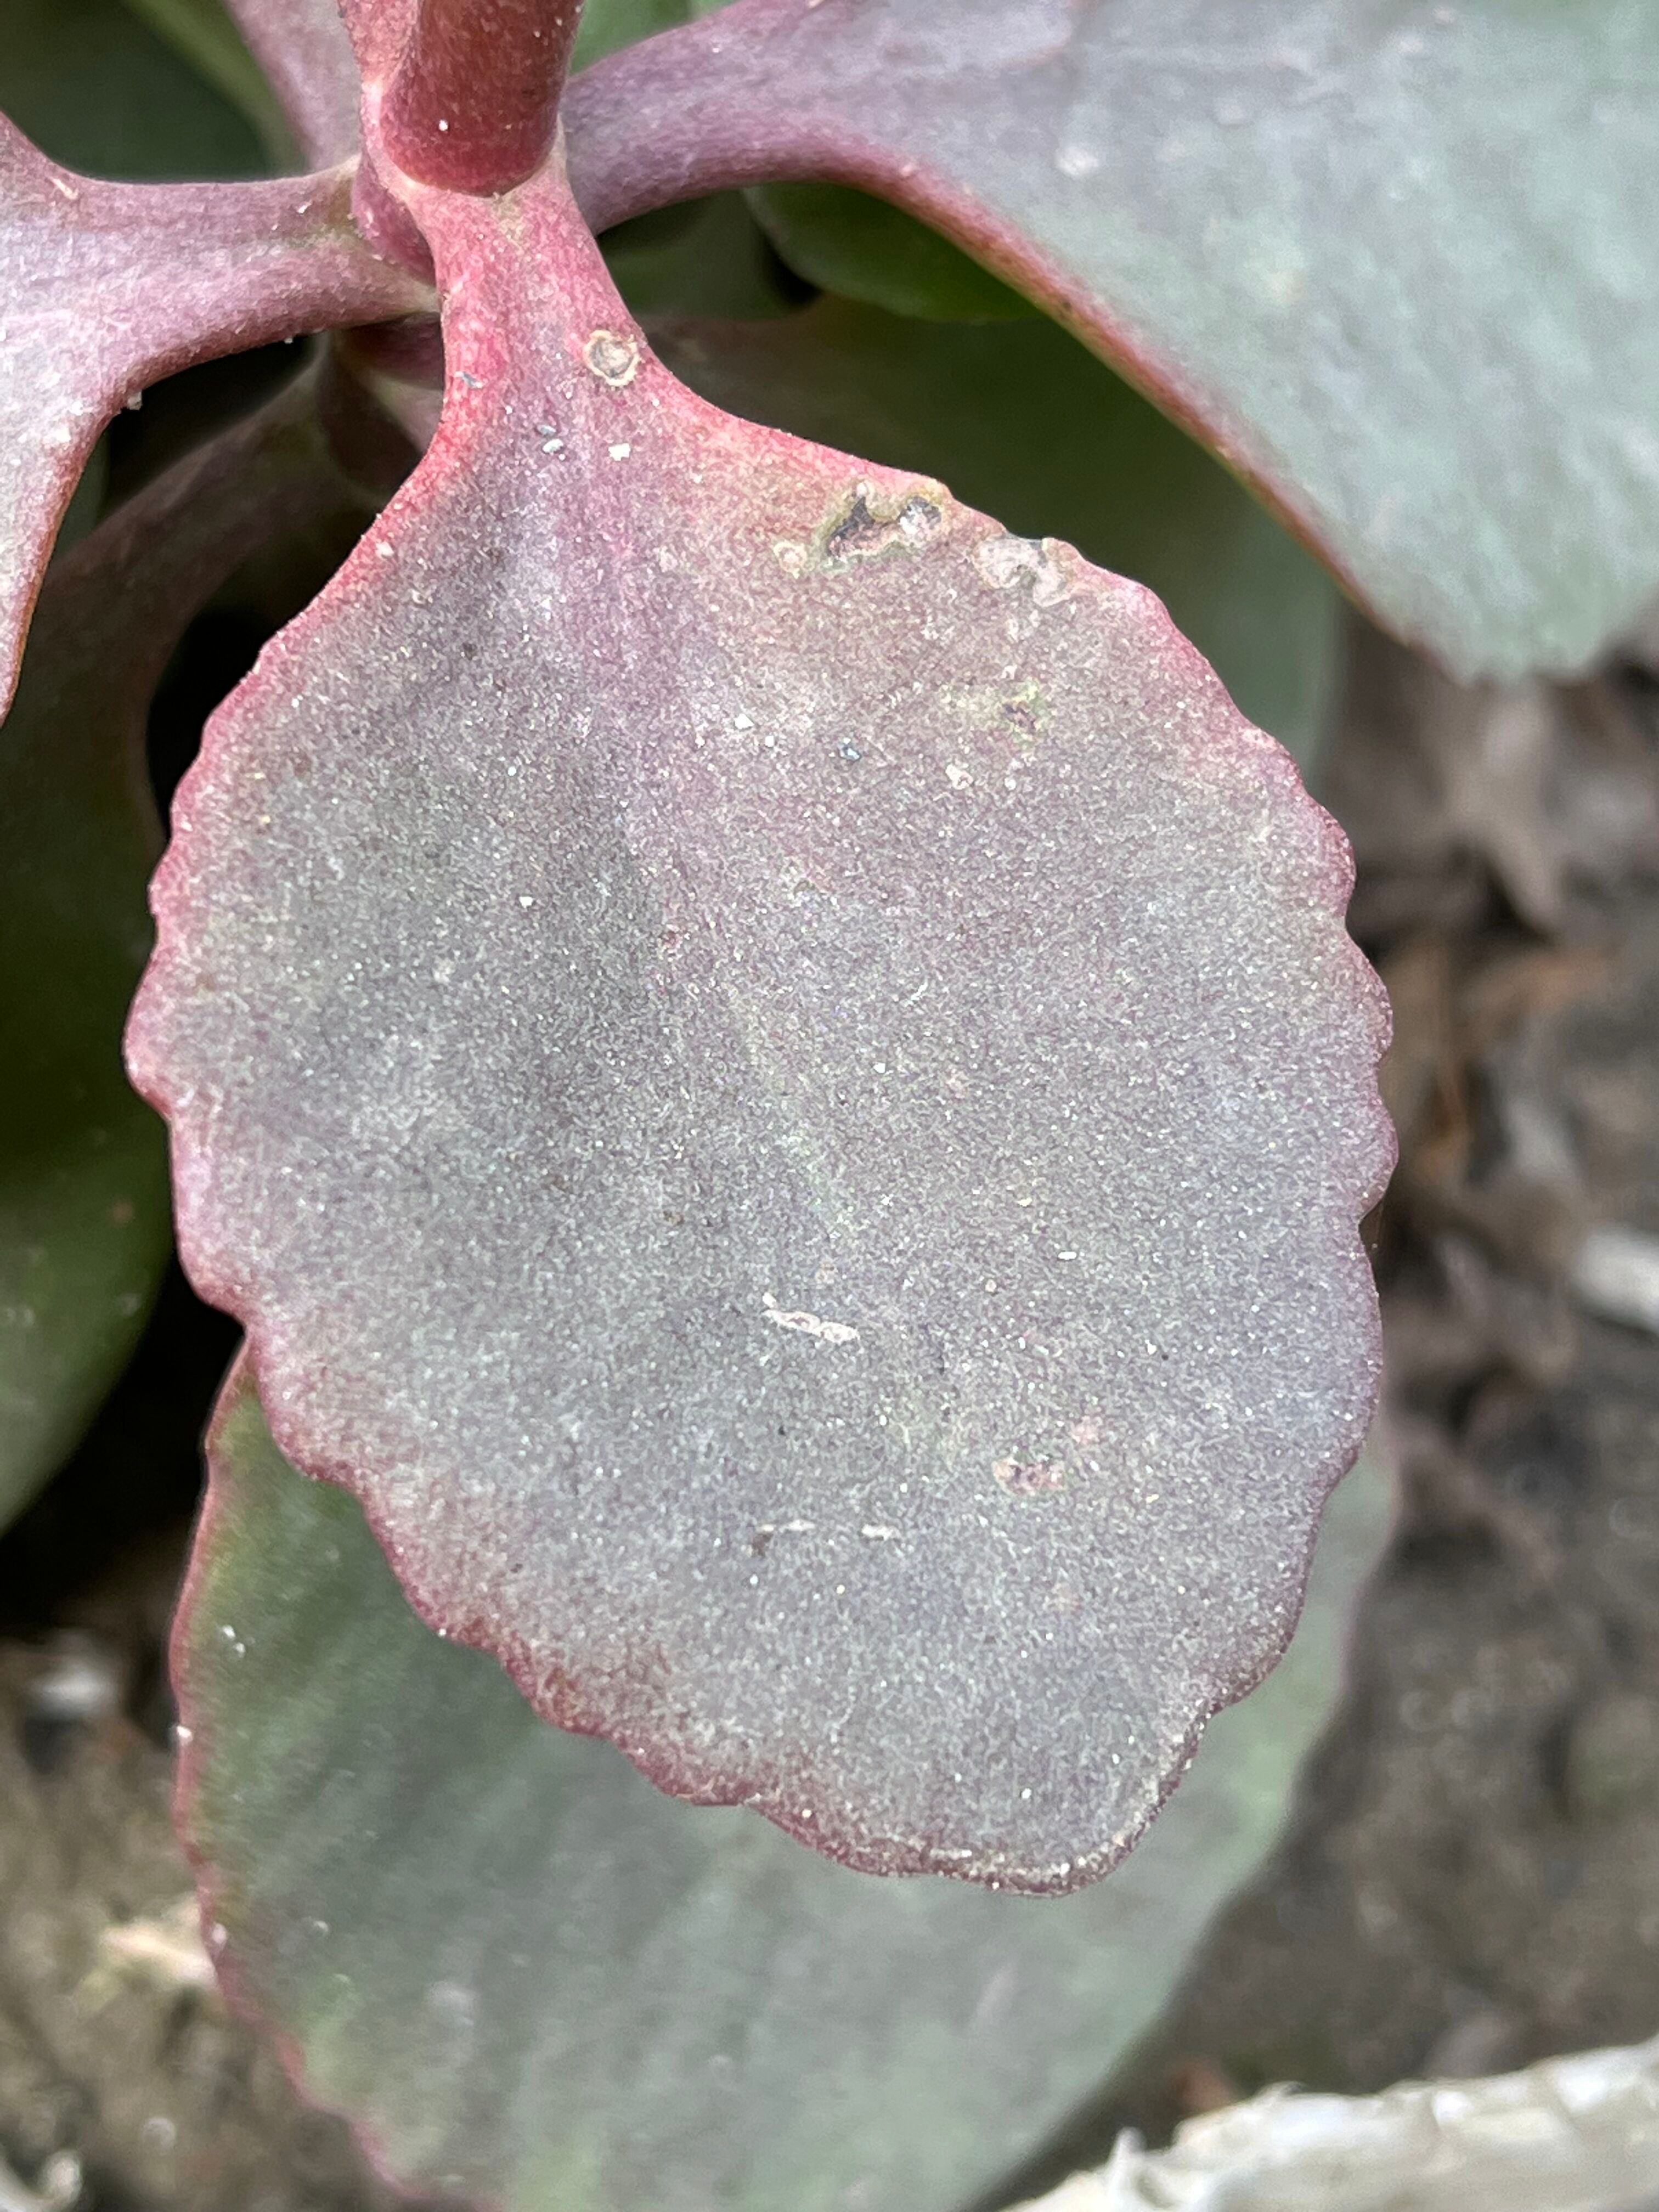
Plant species: kalanchoe-pinnata